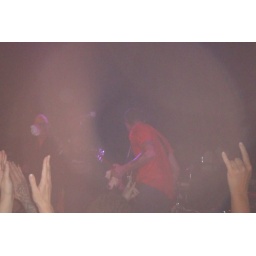
Eagles of Death Metal rock the house at the Commodore in Vancouver. Love the hands in this shot. Too bad about the smoke.